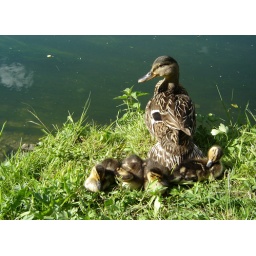
Mother duck is in trouble, there is a dog in the neighbourhood!